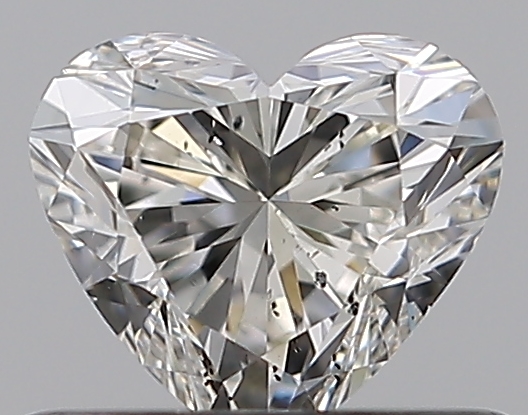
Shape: heart
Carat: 0.5
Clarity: SI1
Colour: K
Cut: EX
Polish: EX
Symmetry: VG
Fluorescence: F
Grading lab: GIA
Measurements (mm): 4.84 x 5.46 x 3.22